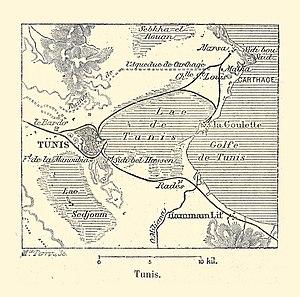
Carte de Franz Schrader